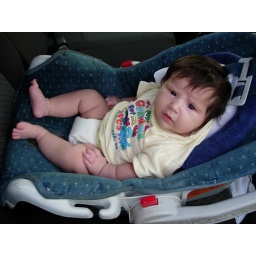
Kyra in the back seat of Josephine's car at JCPenney in Forest Park. Kyra is 6 weeks old here.